Thomas E. McKay

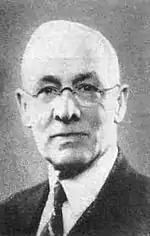
McKay in 1952

Thomas Evans McKay (October 29, 1875 – January 15, 1958) was a Utah politician and farmer and was a general authority of the Church of Jesus Christ of Latter-day Saints (LDS Church) from 1941 until his death.